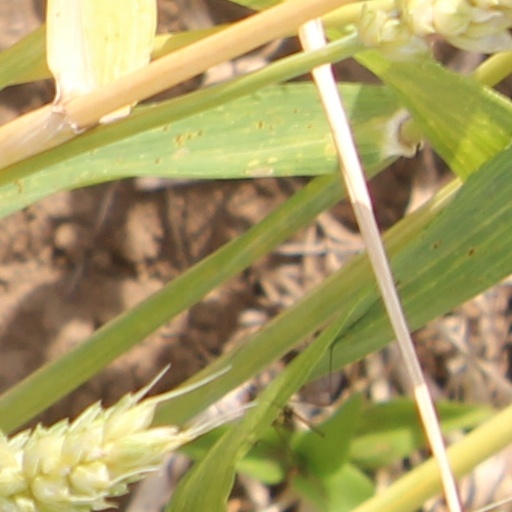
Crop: wheat